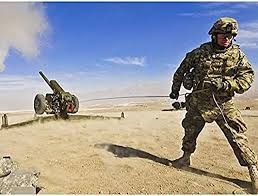
Label: D-30